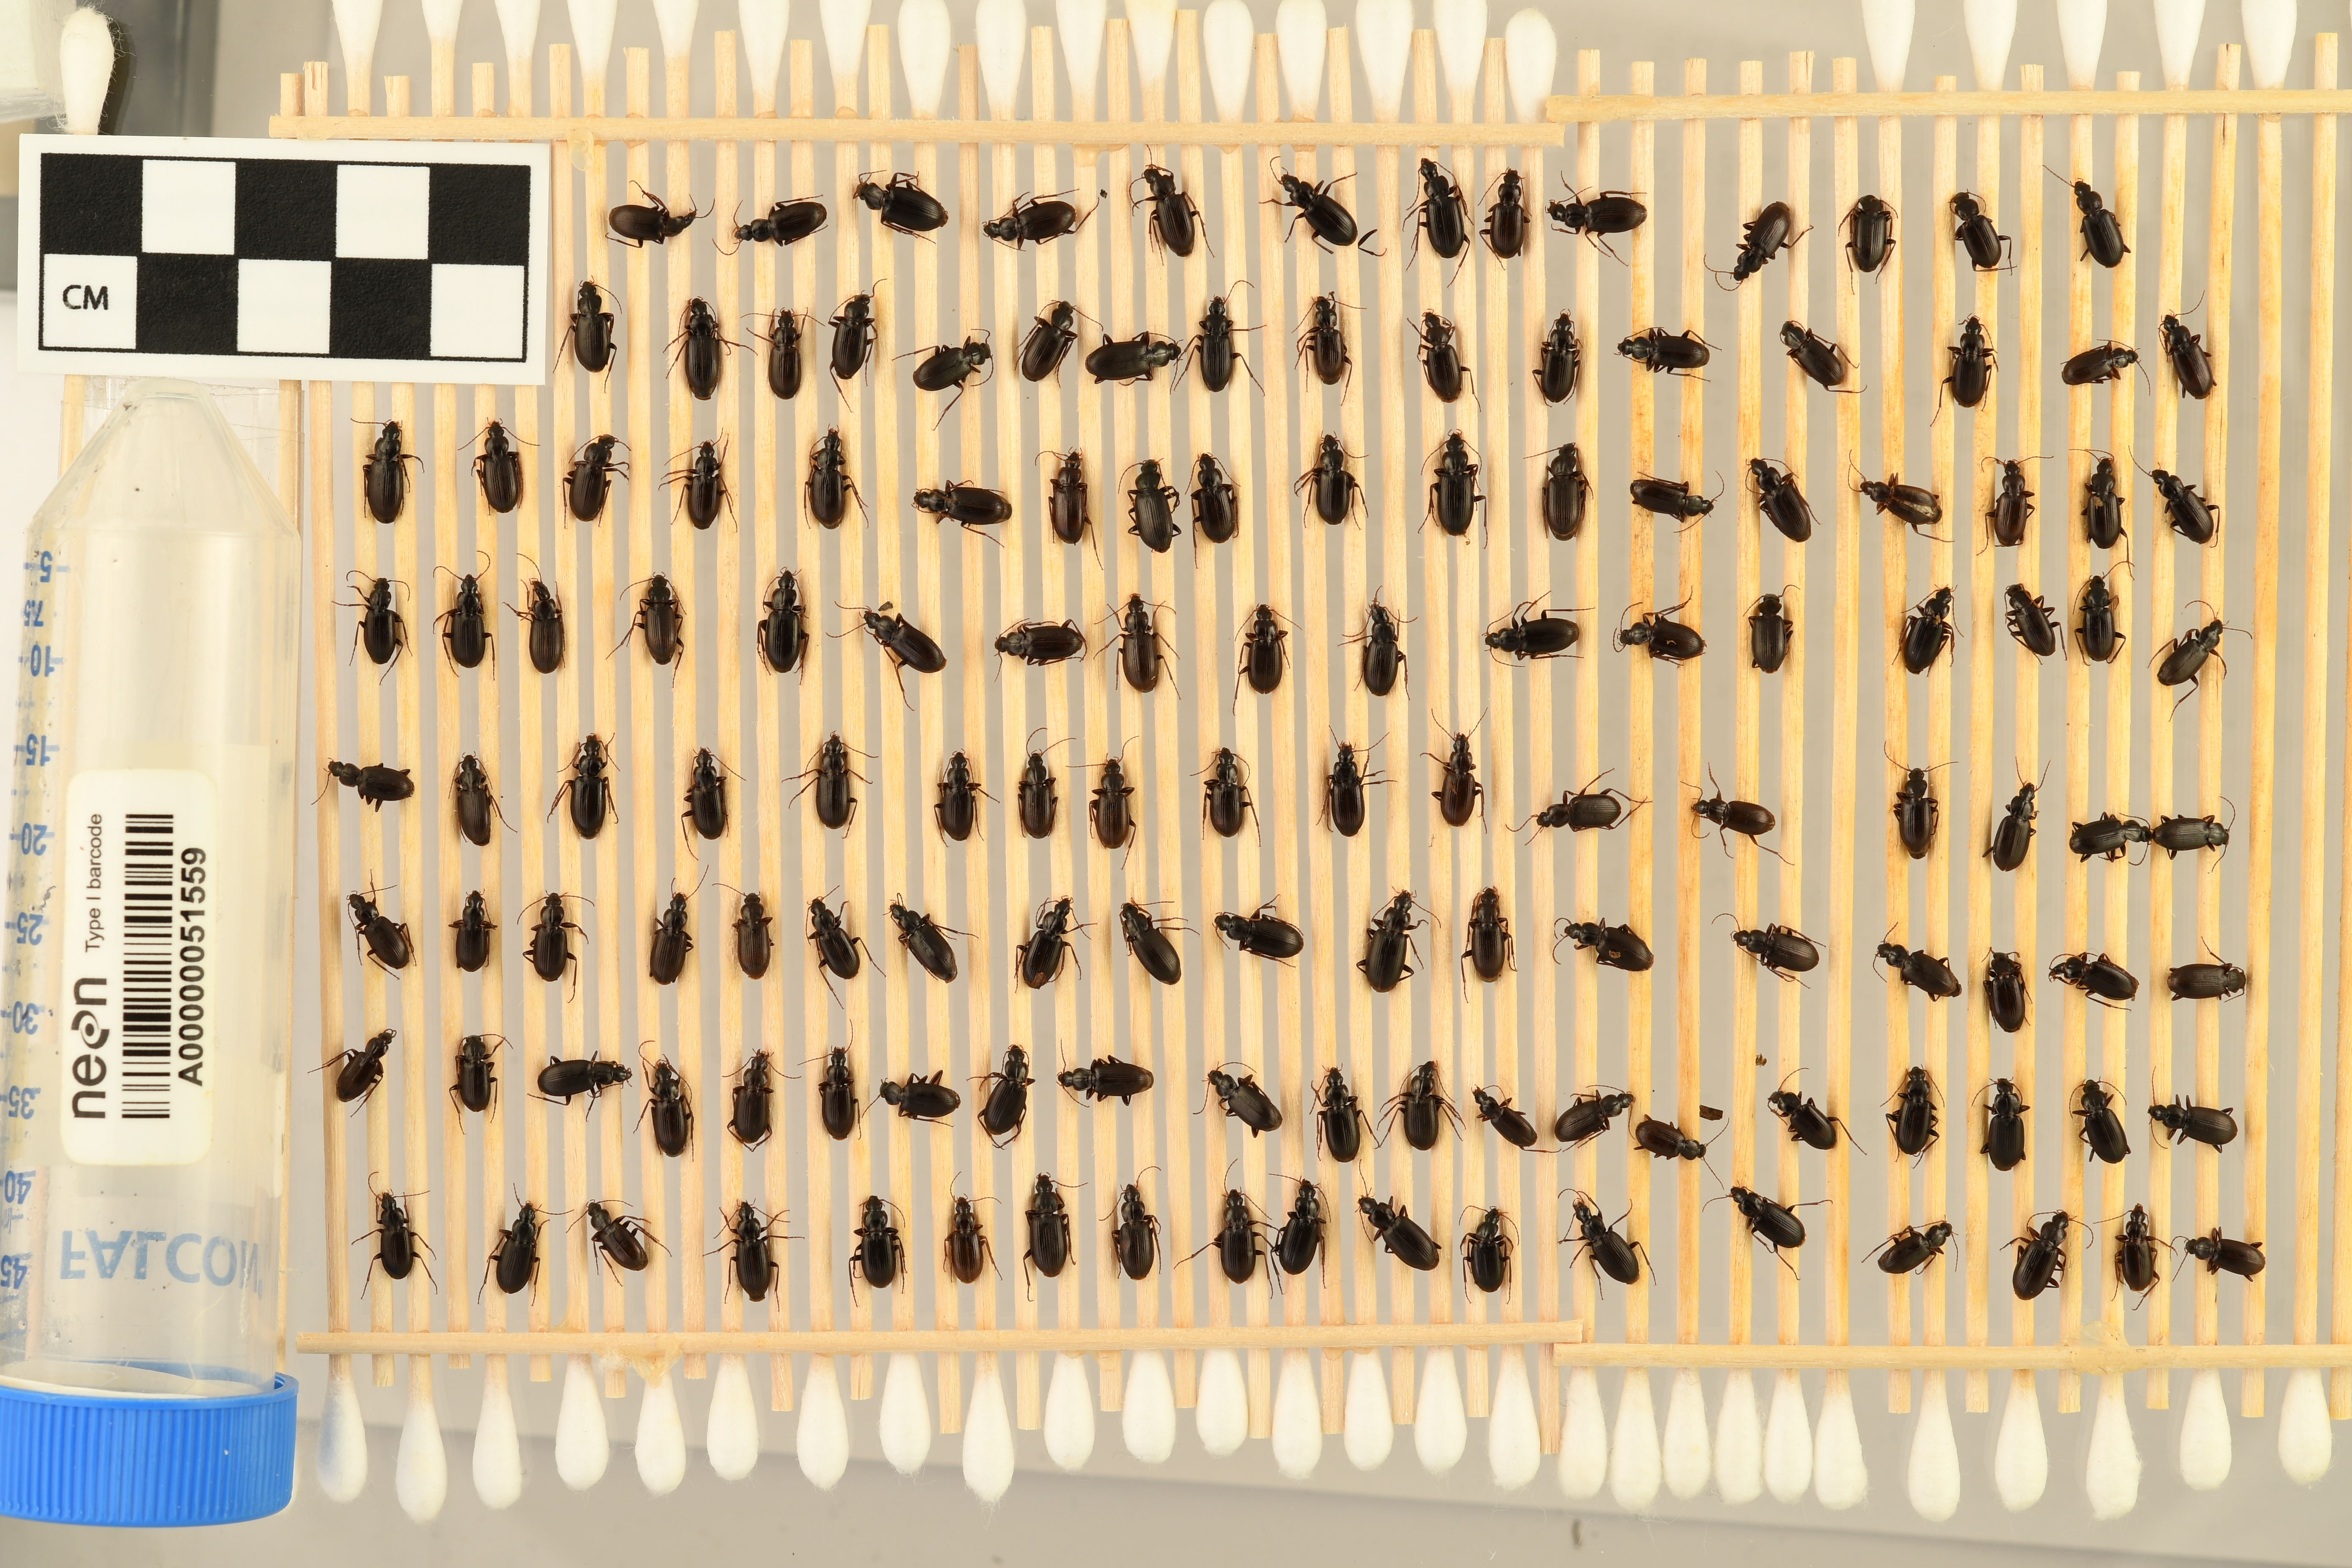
Calathus advena — Rocky Mountains NEON, plot RMNP_014. Beetle 97, ElytraLength: 0.5636 cm (lying flat: Yes)

Calathus advena — Rocky Mountains NEON, plot RMNP_014. Beetle 97, ElytraWidth: 0.3119 cm (lying flat: Yes)

Calathus advena — Rocky Mountains NEON, plot RMNP_014. Beetle 98, ElytraLength: 0.5525 cm (lying flat: Yes)

Calathus advena — Rocky Mountains NEON, plot RMNP_014. Beetle 98, ElytraWidth: 0.2959 cm (lying flat: Yes)

Calathus advena — Rocky Mountains NEON, plot RMNP_014. Beetle 99, ElytraLength: 0.6029 cm (lying flat: Yes)

Calathus advena — Rocky Mountains NEON, plot RMNP_014. Beetle 99, ElytraWidth: 0.3385 cm (lying flat: Yes)

Calathus advena — Rocky Mountains NEON, plot RMNP_014. Beetle 10, ElytraLength: 0.506 cm (lying flat: Yes)

Calathus advena — Rocky Mountains NEON, plot RMNP_014. Beetle 10, ElytraWidth: 0.2735 cm (lying flat: Yes)

Calathus advena — Rocky Mountains NEON, plot RMNP_014. Beetle 10, ElytraLength: 0.5294 cm (lying flat: Yes)

Calathus advena — Rocky Mountains NEON, plot RMNP_014. Beetle 10, ElytraWidth: 0.2794 cm (lying flat: Yes)

Calathus advena — Rocky Mountains NEON, plot RMNP_014. Beetle 10, ElytraWidth: 0.3248 cm (lying flat: Yes)

Calathus advena — Rocky Mountains NEON, plot RMNP_014. Beetle 10, ElytraLength: 0.5802 cm (lying flat: Yes)

Calathus advena — Rocky Mountains NEON, plot RMNP_014. Beetle 10, ElytraWidth: 0.3091 cm (lying flat: Yes)

Calathus advena — Rocky Mountains NEON, plot RMNP_014. Beetle 10, ElytraLength: 0.5458 cm (lying flat: Yes)

Calathus advena — Rocky Mountains NEON, plot RMNP_014. Beetle 10, ElytraLength: 0.5443 cm (lying flat: Yes)

Calathus advena — Rocky Mountains NEON, plot RMNP_014. Beetle 10, ElytraWidth: 0.3238 cm (lying flat: Yes)

Calathus advena — Rocky Mountains NEON, plot RMNP_014. Beetle 10, ElytraLength: 0.5296 cm (lying flat: Yes)

Calathus advena — Rocky Mountains NEON, plot RMNP_014. Beetle 10, ElytraWidth: 0.3088 cm (lying flat: Yes)

Calathus advena — Rocky Mountains NEON, plot RMNP_014. Beetle 10, ElytraLength: 0.5619 cm (lying flat: Yes)

Calathus advena — Rocky Mountains NEON, plot RMNP_014. Beetle 10, ElytraWidth: 0.3265 cm (lying flat: Yes)

Calathus advena — Rocky Mountains NEON, plot RMNP_014. Beetle 10, ElytraLength: 0.5525 cm (lying flat: Yes)

Calathus advena — Rocky Mountains NEON, plot RMNP_014. Beetle 10, ElytraWidth: 0.342 cm (lying flat: Yes)

Calathus advena — Rocky Mountains NEON, plot RMNP_014. Beetle 10, ElytraLength: 0.559 cm (lying flat: Yes)

Calathus advena — Rocky Mountains NEON, plot RMNP_014. Beetle 10, ElytraWidth: 0.3238 cm (lying flat: Yes)

Calathus advena — Rocky Mountains NEON, plot RMNP_014. Beetle 10, ElytraLength: 0.5535 cm (lying flat: Yes)

Calathus advena — Rocky Mountains NEON, plot RMNP_014. Beetle 10, ElytraWidth: 0.3126 cm (lying flat: Yes)

Calathus advena — Rocky Mountains NEON, plot RMNP_014. Beetle 11, ElytraLength: 0.5636 cm (lying flat: Yes)

Calathus advena — Rocky Mountains NEON, plot RMNP_014. Beetle 11, ElytraWidth: 0.3102 cm (lying flat: Yes)

Calathus advena — Rocky Mountains NEON, plot RMNP_014. Beetle 11, ElytraLength: 0.5441 cm (lying flat: Yes)

Calathus advena — Rocky Mountains NEON, plot RMNP_014. Beetle 11, ElytraWidth: 0.3382 cm (lying flat: Yes)

Calathus advena — Rocky Mountains NEON, plot RMNP_014. Beetle 11, ElytraLength: 0.4823 cm (lying flat: Yes)

Calathus advena — Rocky Mountains NEON, plot RMNP_014. Beetle 11, ElytraWidth: 0.2504 cm (lying flat: Yes)

Calathus advena — Rocky Mountains NEON, plot RMNP_014. Beetle 11, ElytraLength: 0.5328 cm (lying flat: Yes)

Calathus advena — Rocky Mountains NEON, plot RMNP_014. Beetle 11, ElytraWidth: 0.2896 cm (lying flat: Yes)

Calathus advena — Rocky Mountains NEON, plot RMNP_014. Beetle 11, ElytraLength: 0.4808 cm (lying flat: Yes)

Calathus advena — Rocky Mountains NEON, plot RMNP_014. Beetle 11, ElytraWidth: 0.284 cm (lying flat: Yes)

Calathus advena — Rocky Mountains NEON, plot RMNP_014. Beetle 11, ElytraLength: 0.5203 cm (lying flat: Yes)

Calathus advena — Rocky Mountains NEON, plot RMNP_014. Beetle 11, ElytraWidth: 0.3017 cm (lying flat: Yes)

Calathus advena — Rocky Mountains NEON, plot RMNP_014. Beetle 11, ElytraLength: 0.571 cm (lying flat: Yes)

Calathus advena — Rocky Mountains NEON, plot RMNP_014. Beetle 11, ElytraWidth: 0.3143 cm (lying flat: Yes)

Calathus advena — Rocky Mountains NEON, plot RMNP_014. Beetle 11, ElytraLength: 0.5605 cm (lying flat: Yes)

Calathus advena — Rocky Mountains NEON, plot RMNP_014. Beetle 11, ElytraWidth: 0.3541 cm (lying flat: Yes)

Calathus advena — Rocky Mountains NEON, plot RMNP_014. Beetle 11, ElytraLength: 0.5543 cm (lying flat: Yes)

Calathus advena — Rocky Mountains NEON, plot RMNP_014. Beetle 11, ElytraWidth: 0.3495 cm (lying flat: Yes)

Calathus advena — Rocky Mountains NEON, plot RMNP_014. Beetle 11, ElytraLength: 0.5778 cm (lying flat: Yes)

Calathus advena — Rocky Mountains NEON, plot RMNP_014. Beetle 11, ElytraWidth: 0.3495 cm (lying flat: Yes)

Calathus advena — Rocky Mountains NEON, plot RMNP_014. Beetle 12, ElytraLength: 0.5296 cm (lying flat: Yes)

Calathus advena — Rocky Mountains NEON, plot RMNP_014. Beetle 12, ElytraWidth: 0.2941 cm (lying flat: Yes)

Calathus advena — Rocky Mountains NEON, plot RMNP_014. Beetle 12, ElytraLength: 0.586 cm (lying flat: Yes)

Calathus advena — Rocky Mountains NEON, plot RMNP_014. Beetle 12, ElytraWidth: 0.3395 cm (lying flat: Yes)

Calathus advena — Rocky Mountains NEON, plot RMNP_014. Beetle 12, ElytraWidth: 0.2809 cm (lying flat: Yes)

Calathus advena — Rocky Mountains NEON, plot RMNP_014. Beetle 12, ElytraLength: 0.5304 cm (lying flat: Yes)

Calathus advena — Rocky Mountains NEON, plot RMNP_014. Beetle 12, ElytraLength: 0.5619 cm (lying flat: Yes)

Calathus advena — Rocky Mountains NEON, plot RMNP_014. Beetle 12, ElytraWidth: 0.3238 cm (lying flat: Yes)

Calathus advena — Rocky Mountains NEON, plot RMNP_014. Beetle 12, ElytraLength: 0.5752 cm (lying flat: Yes)

Calathus advena — Rocky Mountains NEON, plot RMNP_014. Beetle 12, ElytraWidth: 0.3395 cm (lying flat: Yes)

Calathus advena — Rocky Mountains NEON, plot RMNP_014. Beetle 12, ElytraLength: 0.5302 cm (lying flat: Yes)

Calathus advena — Rocky Mountains NEON, plot RMNP_014. Beetle 12, ElytraWidth: 0.2945 cm (lying flat: Yes)

Calathus advena — Rocky Mountains NEON, plot RMNP_014. Beetle 12, ElytraLength: 0.6178 cm (lying flat: Yes)

Calathus advena — Rocky Mountains NEON, plot RMNP_014. Beetle 12, ElytraWidth: 0.3532 cm (lying flat: Yes)

Calathus advena — Rocky Mountains NEON, plot RMNP_014. Beetle 12, ElytraLength: 0.5889 cm (lying flat: Yes)

Calathus advena — Rocky Mountains NEON, plot RMNP_014. Beetle 12, ElytraWidth: 0.3385 cm (lying flat: Yes)

Calathus advena — Rocky Mountains NEON, plot RMNP_014. Beetle 12, ElytraLength: 0.5737 cm (lying flat: Yes)

Calathus advena — Rocky Mountains NEON, plot RMNP_014. Beetle 12, ElytraWidth: 0.3382 cm (lying flat: Yes)